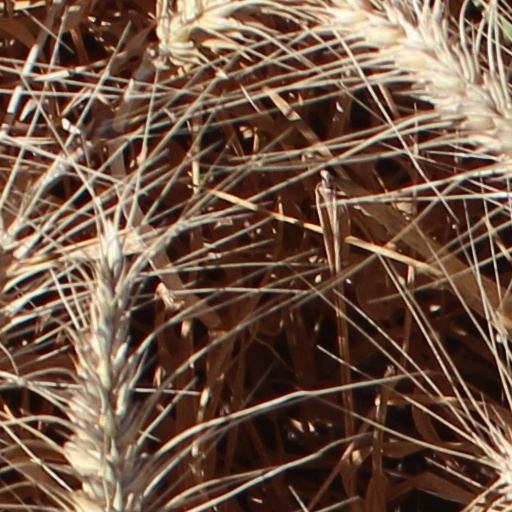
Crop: wheat